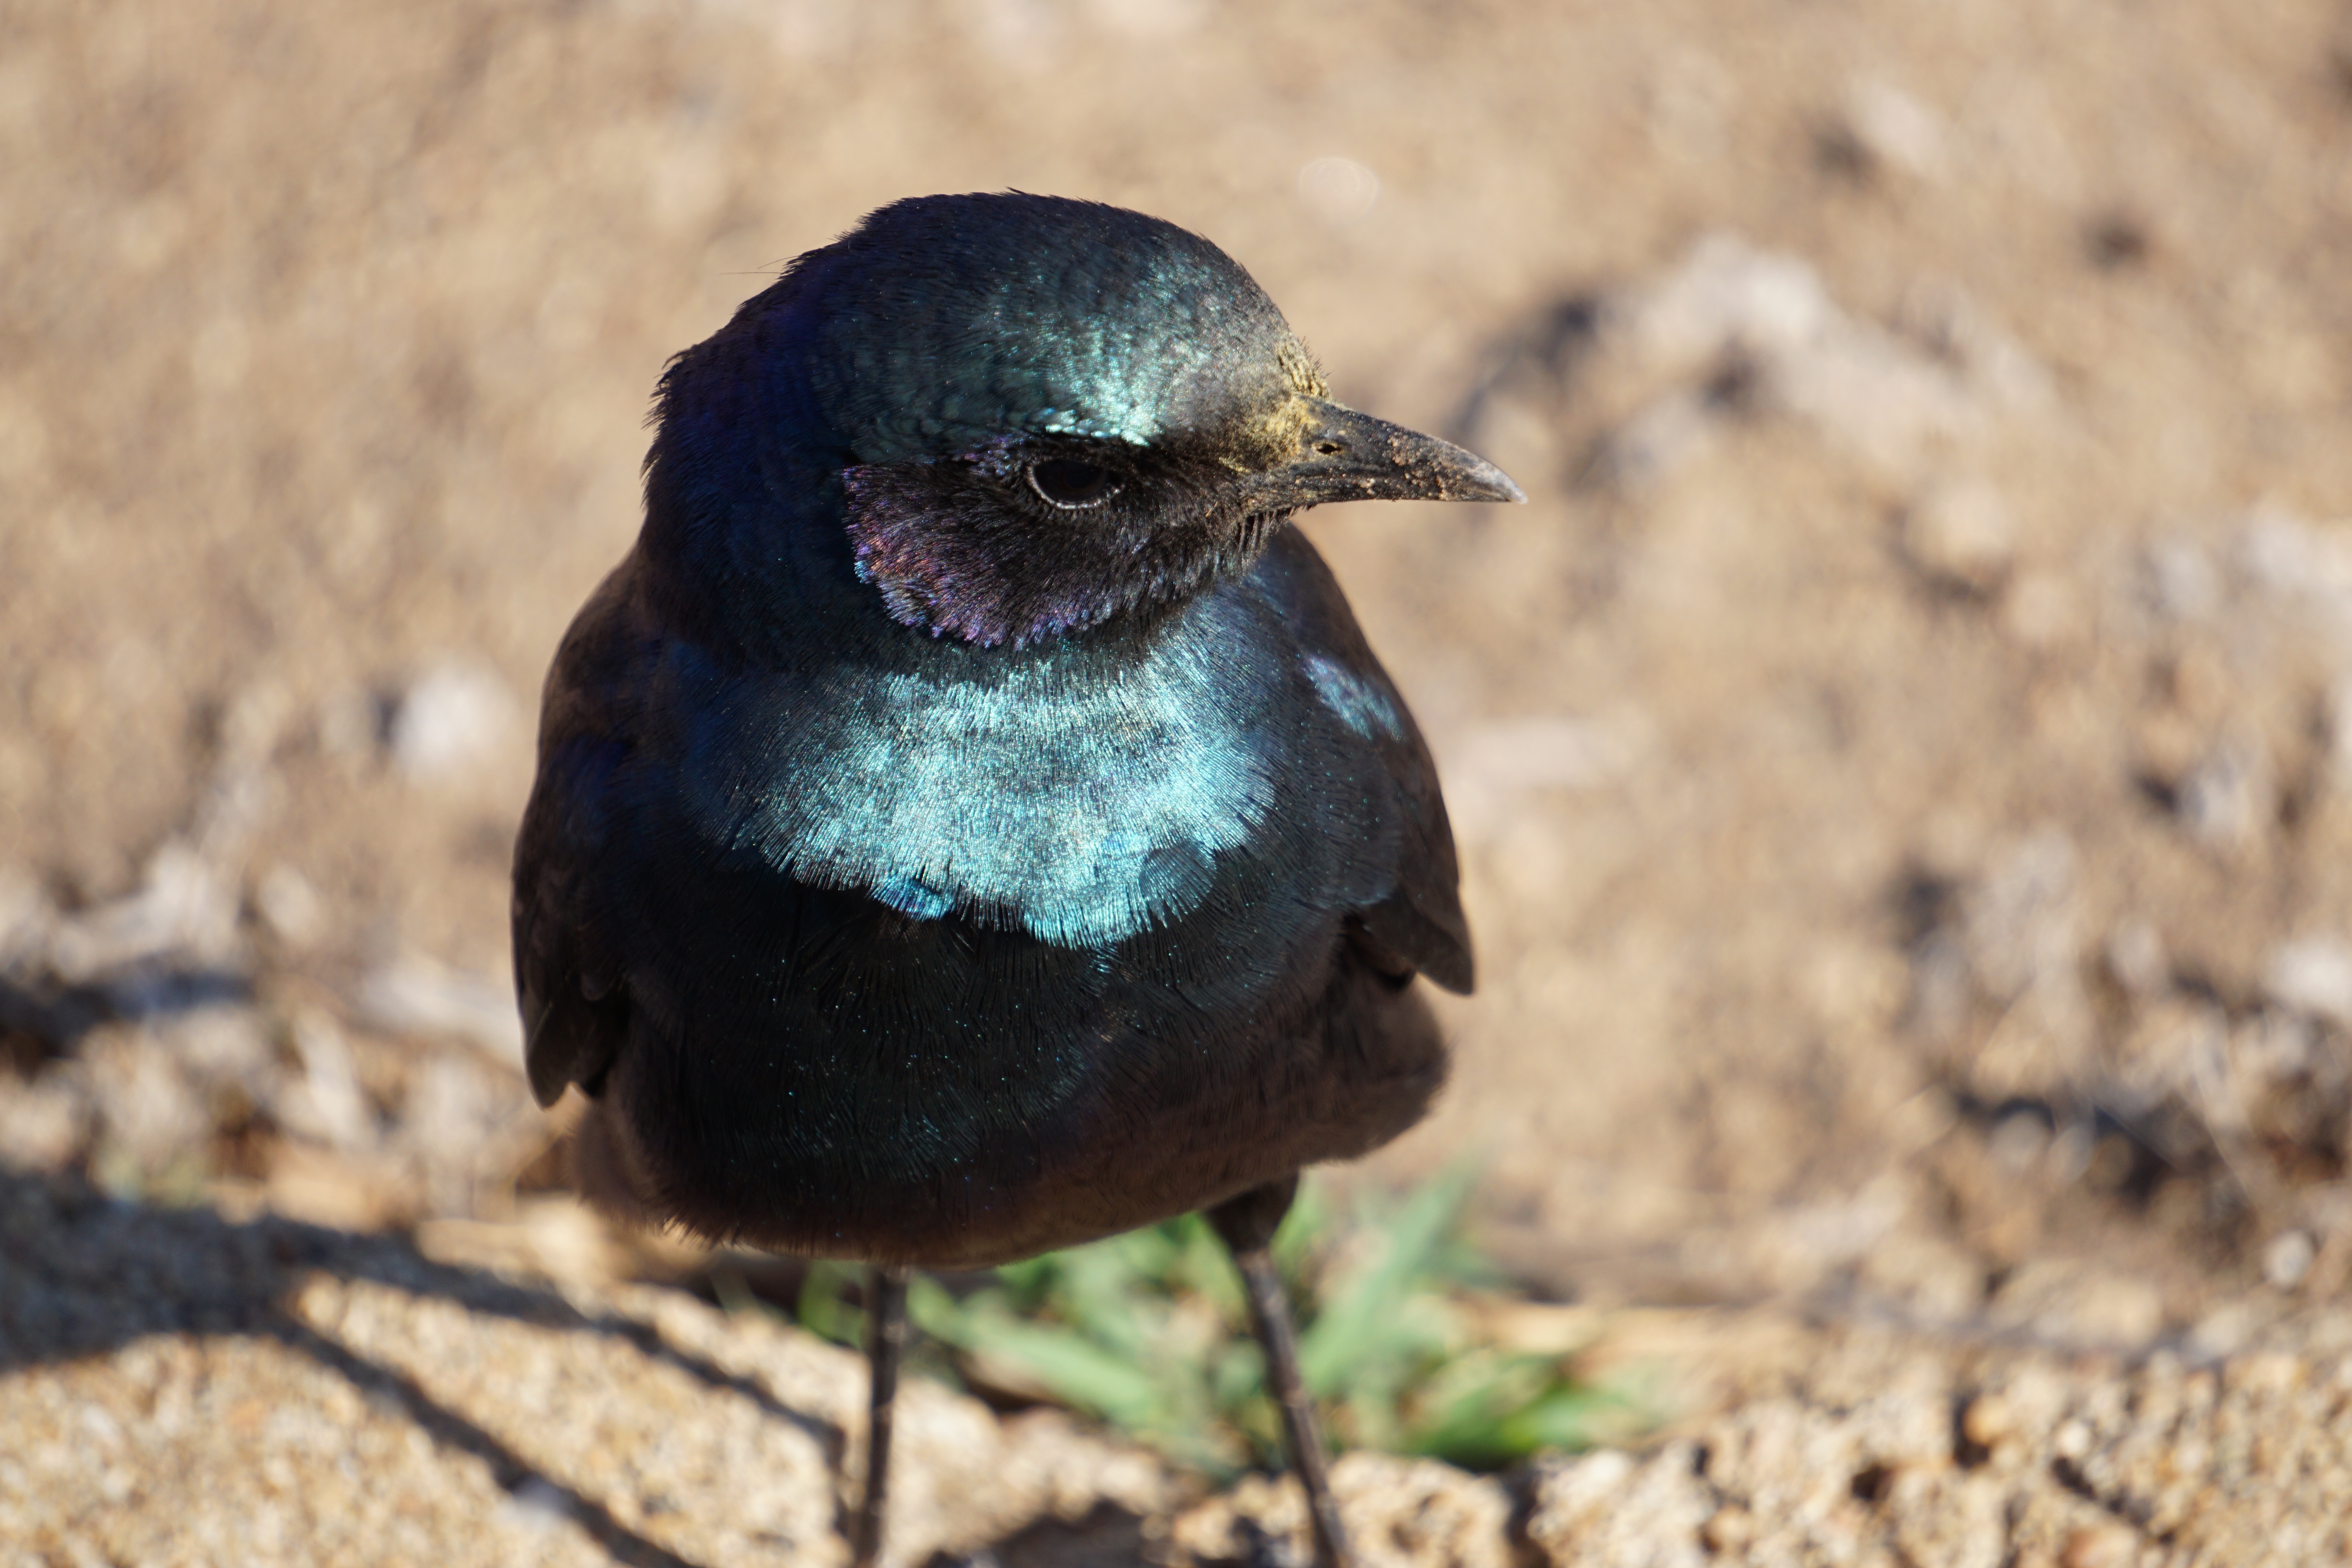
nature, wilderness, bird, wildlife, beak, africa, park, mammal, blue, fauna, close up, reserve, vertebrate, conservation, safari, wren, south africa, kruger, perching bird, emberizidae, cinclidae